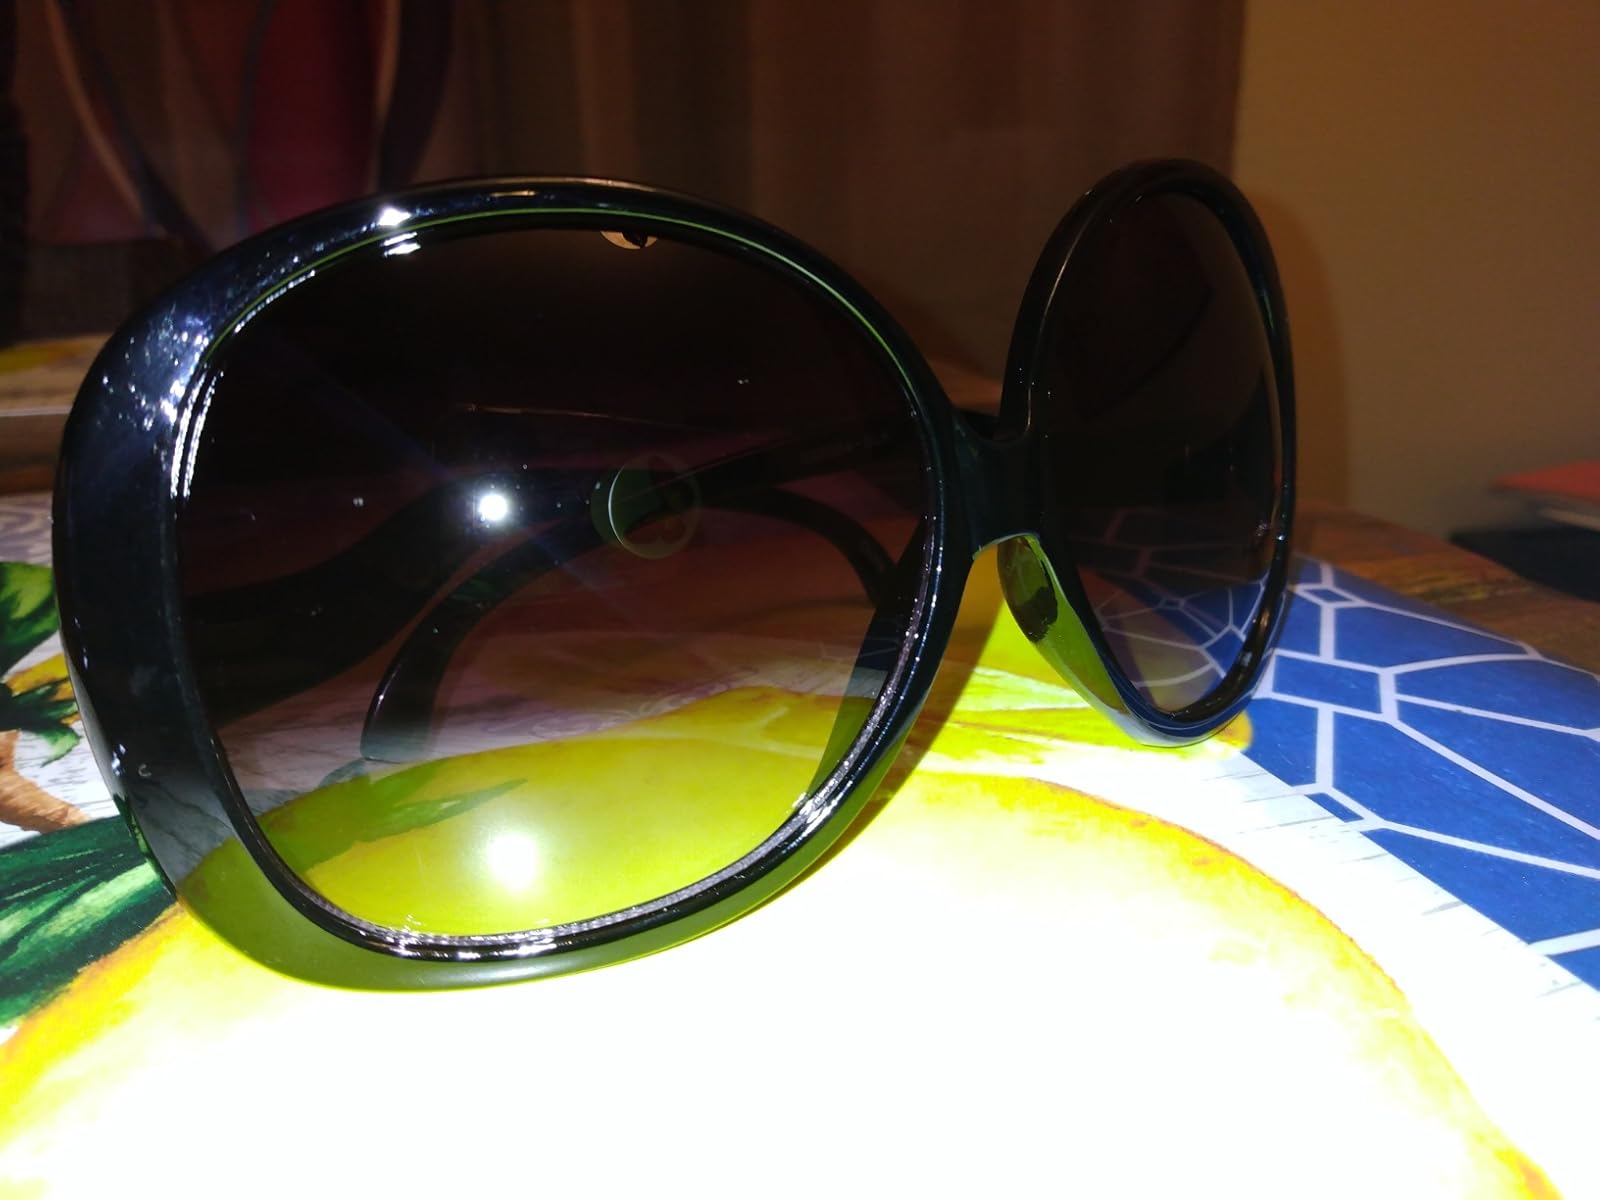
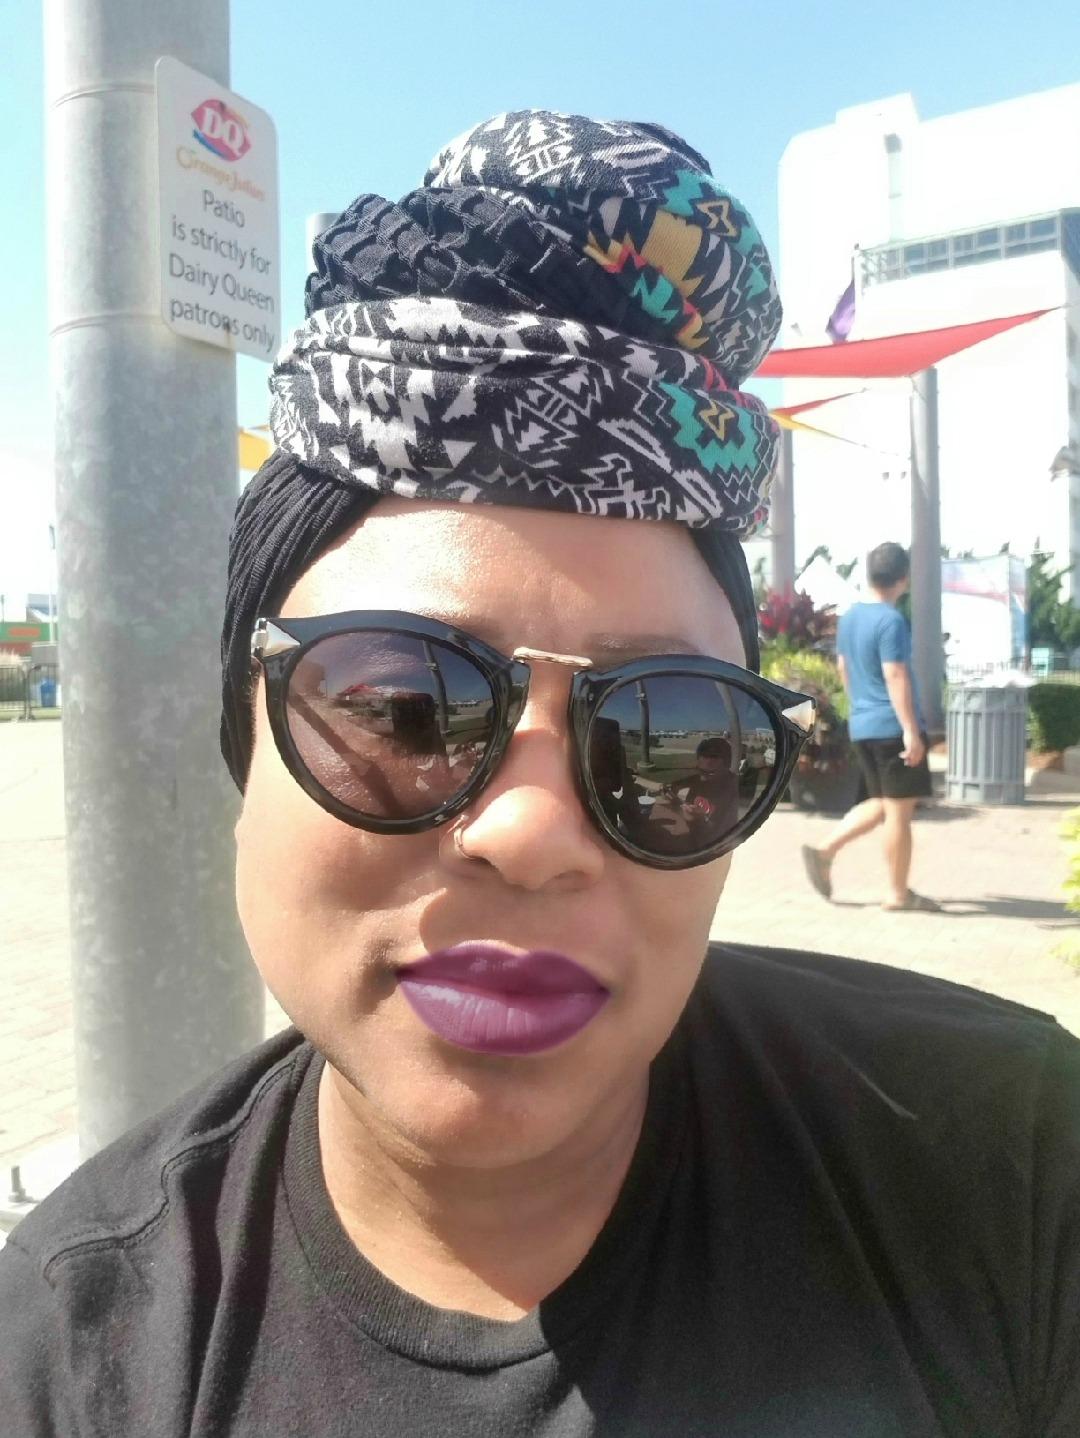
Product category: accessories_sunglasses
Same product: no